Neye (company)

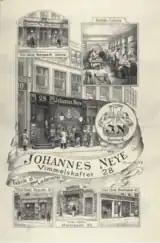
An advert for the company featuring its building at Vimmelskaftet 28 in Copenhagen

The company was founded when Johannes Neye opened a "galantry shop" at Vimmelskaftet 28 in 1881. He opened his second shop at Nygade 3 just half a year later. The company started its own production of leather products in 1891. Over the years, it acquired the entire building at No. 27, the adjacent corner building (No. 30) and two more buildings in Klosterstræde. All four buildings were replaced by a new building designed by Philip Smidth in 1915.